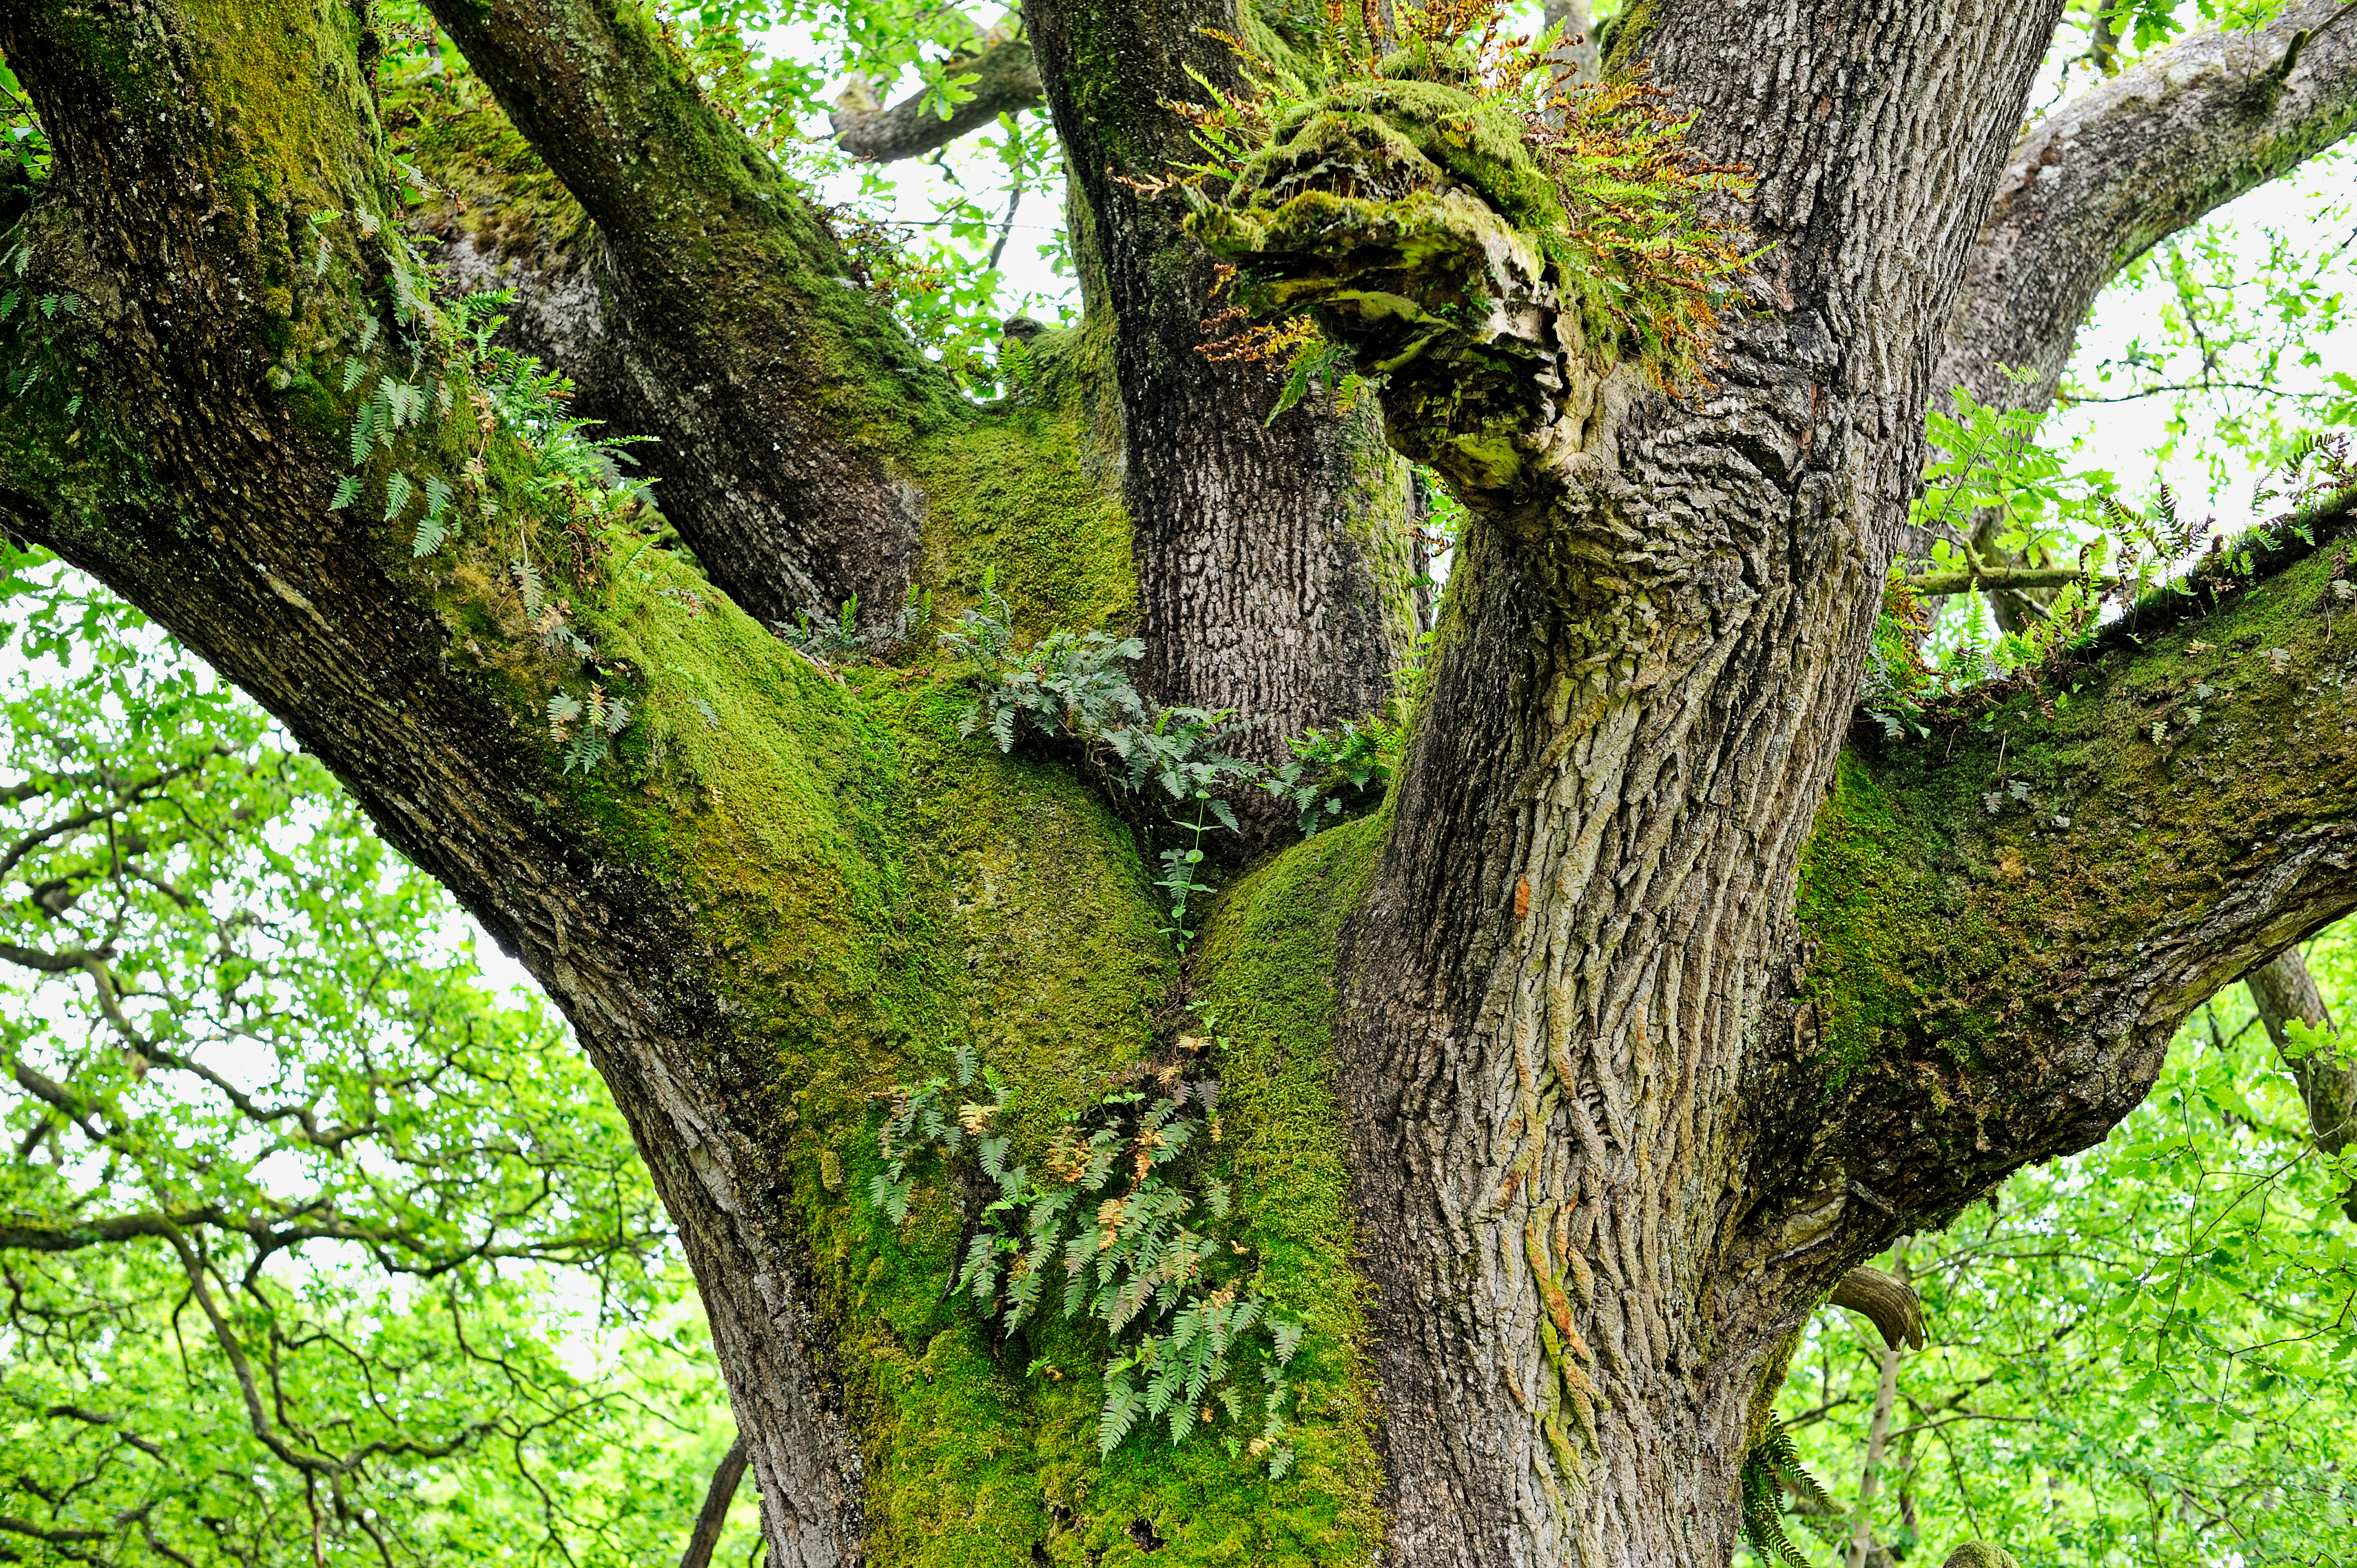
tree, shellbark hickory, plant, trunk, branch, woody plant, nature reserve, old growth forest, forest, valdivian temperate rain forest, terrestrial plant, temperate broadleaf and mixed forest, plant stem, woodland, deciduous, moss